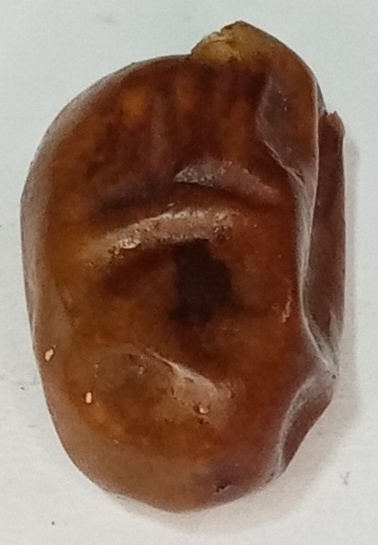
Variety: fasli-toto
Size: large
Grade: grade-1